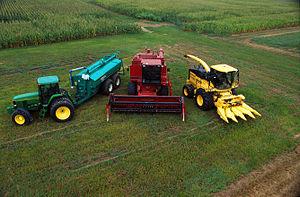
Les particules en suspension en Europe concerne l'impact des particules en suspension présentes en Europe.
Les particules en suspension sont toutes les particules portées par l'eau ou par l'air, quantifiables par filtration ou par d'autres procédés physiques.
Le machinisme agricole désigne les différentes machines utilisées en agriculture, ainsi que, par extension, l'ensemble des doctrines politiques, économiques ou industrielles visant à développer l'utilisation de ces machines en remplacement de la main-d'œuvre ou/et pour augmenter la productivité agricole. Avec la sélection végétale et l'utilisation accrue d'intrants chimiques, le remplacement de la traction animale par la traction motorisée constitue l'une des dimensions centrales de la modernisation de l'agriculture, se développant au cours du XXᵉ siècle vers un modèle ergonomique d'agriculture intensive. Machinisme, intrants et sélection végétale vont de pair, puisque l'homogénéisation des plants par la sélection requiert l'utilisation d'intrants et en retour facilite l'utilisation de machines telles que les moissoneuses-batteuses.